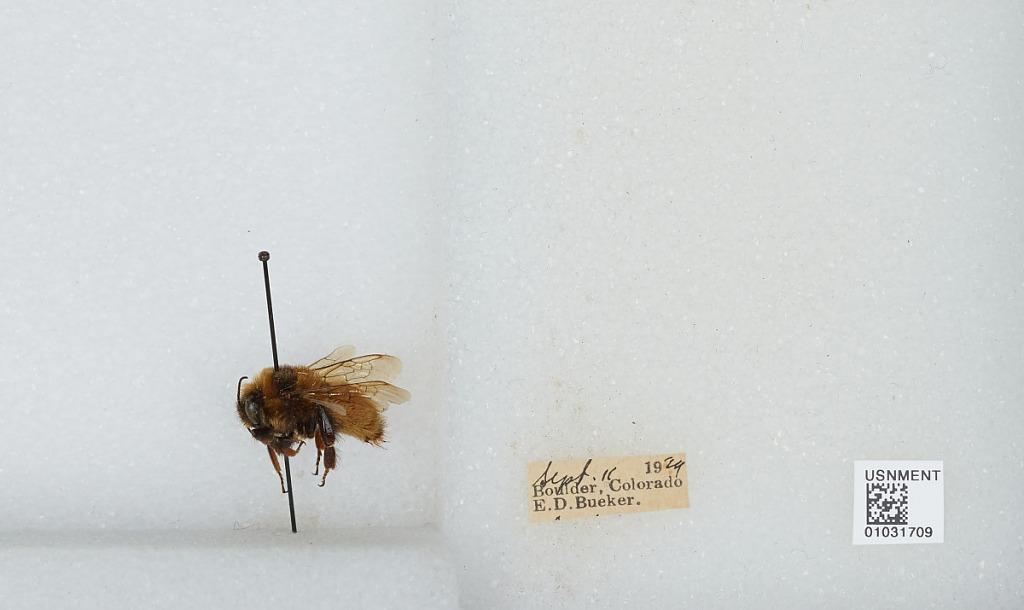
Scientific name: Bombus (Cullumanobombus) rufocinctus Cresson
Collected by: E. Bueker
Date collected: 1929-9-11
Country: United States
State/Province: Colorado
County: Boulder
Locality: Boulder
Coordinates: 40.015, -105.27